Ottawa Central Station

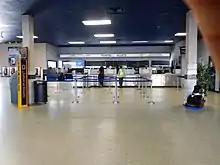
Ticket Counter at Ottawa Central Station

Station services included free Wi-Fi and a travel lounge with seating, tables, power outlets. The lounge was open at all times to travelers in the station. The station also offered a number of vending machines with hot and cold beverages, food, candy, as well as earbuds. In addition, the station offered a baggage storage service for passengers. There was also an ATM and a Mr. Sub restaurant in the terminal.